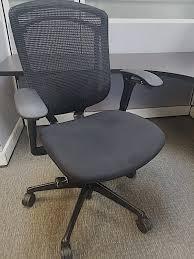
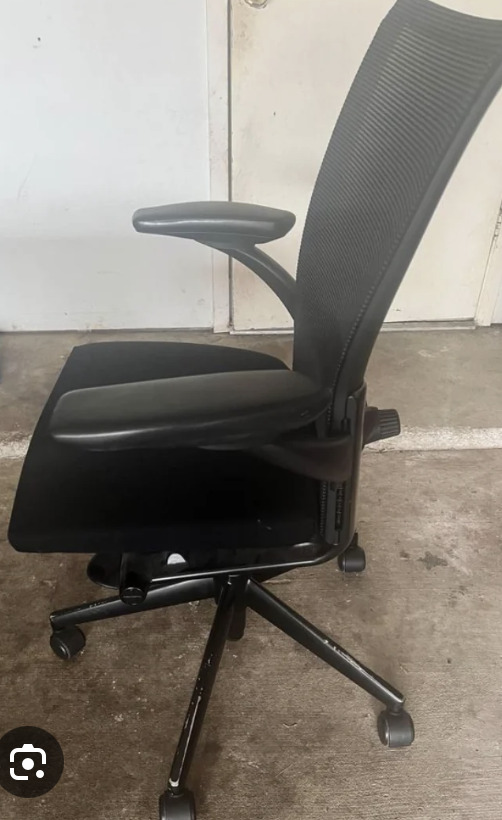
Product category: items_chair
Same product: no